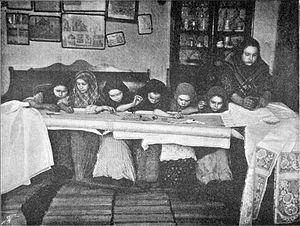
Broderie sut toile (En arrière - points). Village de Katounki du district de Balachna